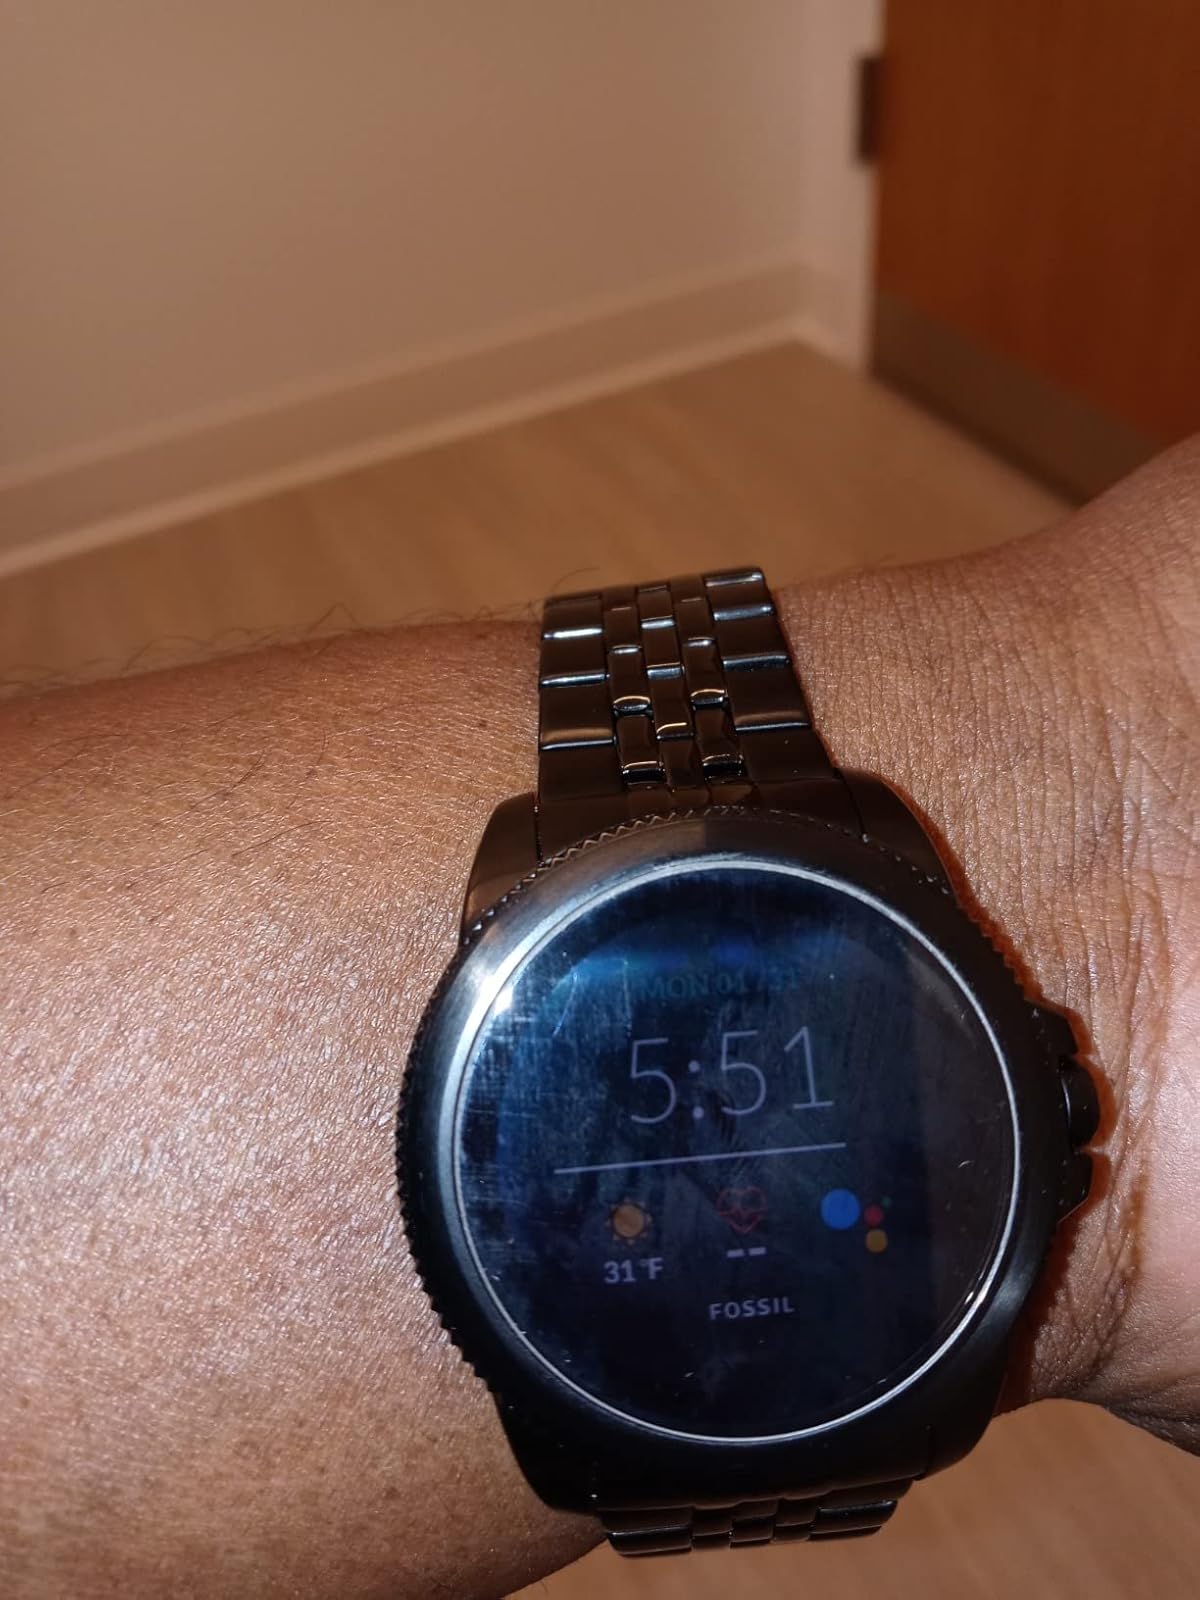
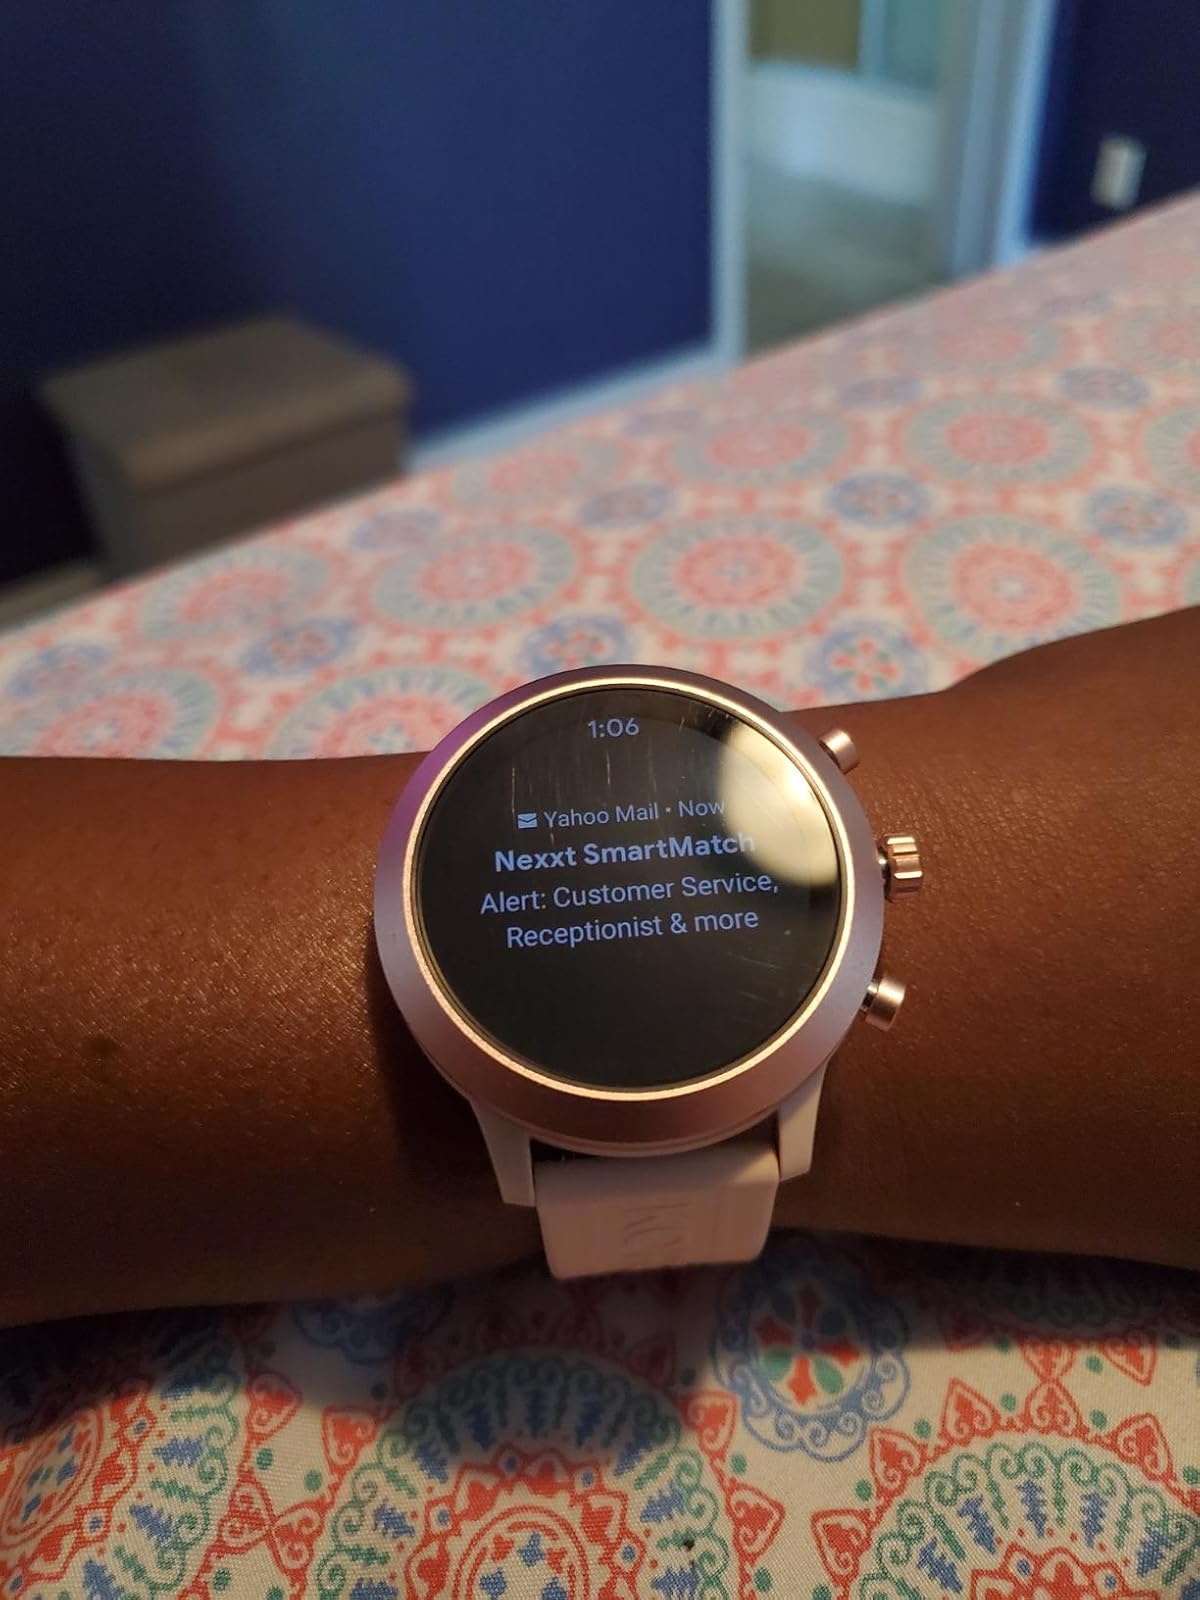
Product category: smartwatch
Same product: no